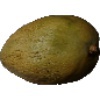
Label: Papaya 1